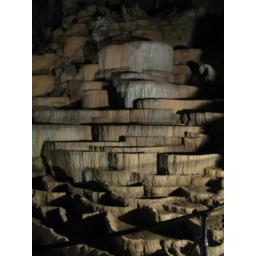
Cup-like rock formation in the water whispering cave at Skocjan, Slovenia